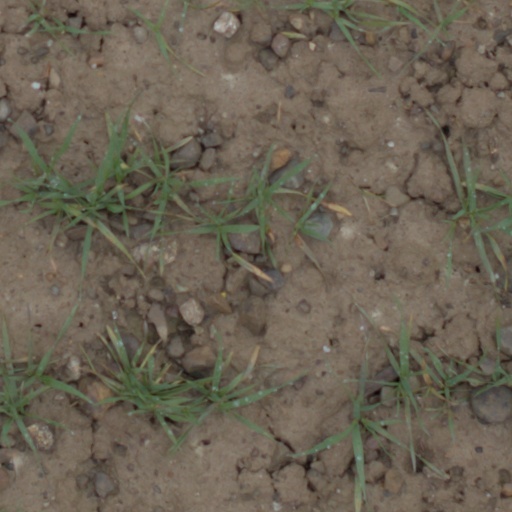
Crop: wheat